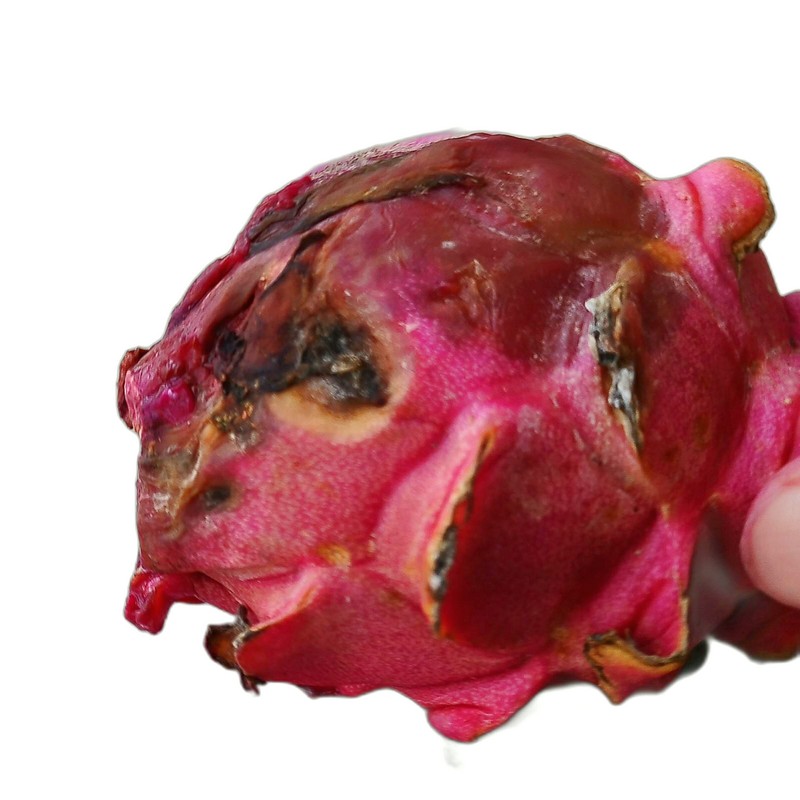
Label: Defect Dragon Fruit